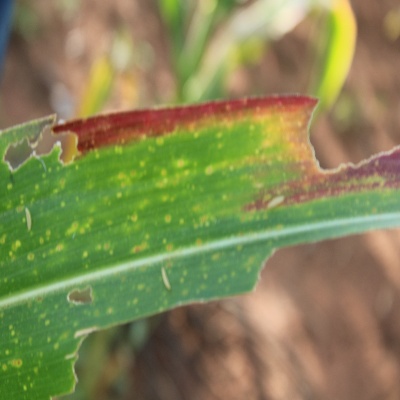
Crop: Maize
Condition: leaf spot